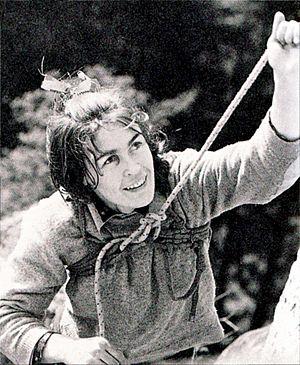
Le matériel d'escalade comprend l'ensemble des équipements utilisés durant l'escalade. Il existe une grande variété de matériels qui permettent la progression du grimpeur ainsi que sa protection. La plupart des équipements usuels d'escalade sont brièvement décrits dans cet article. Les articles sur les protections d'escalade et les systèmes d'assurage décrivent les équipements communément utilisés pour protéger le grimpeur des conséquences d'une chute. De nombreux équipements d'escalade sont communs avec les équipements utilisés en alpinisme comme les cordes, les pitons ou encore les mousquetons.
L'histoire de l'escalade débute vers 1890 et se décompose en cinq grandes périodes. D'abord réservée aux alpinistes, elle se développe jusqu'à devenir une activité à part entière. Les premières compétitions d'escalade datent de 1947.
La liste de grimpeurs et d'alpinistes est la liste des personnes notables pour leurs activités d'alpinisme, d'escalade.
Wanda Rutkiewicz, née le 4 février 1943 à Plungė et disparue le 12 mai 1992 au Kangchenjunga, est une alpiniste polonaise considérée comme l'une des meilleures alpinistes féminines. Elle a atteint 8 des 14 sommets de plus de 8 000 mètres et est la troisième femme ayant gravi l'Everest.